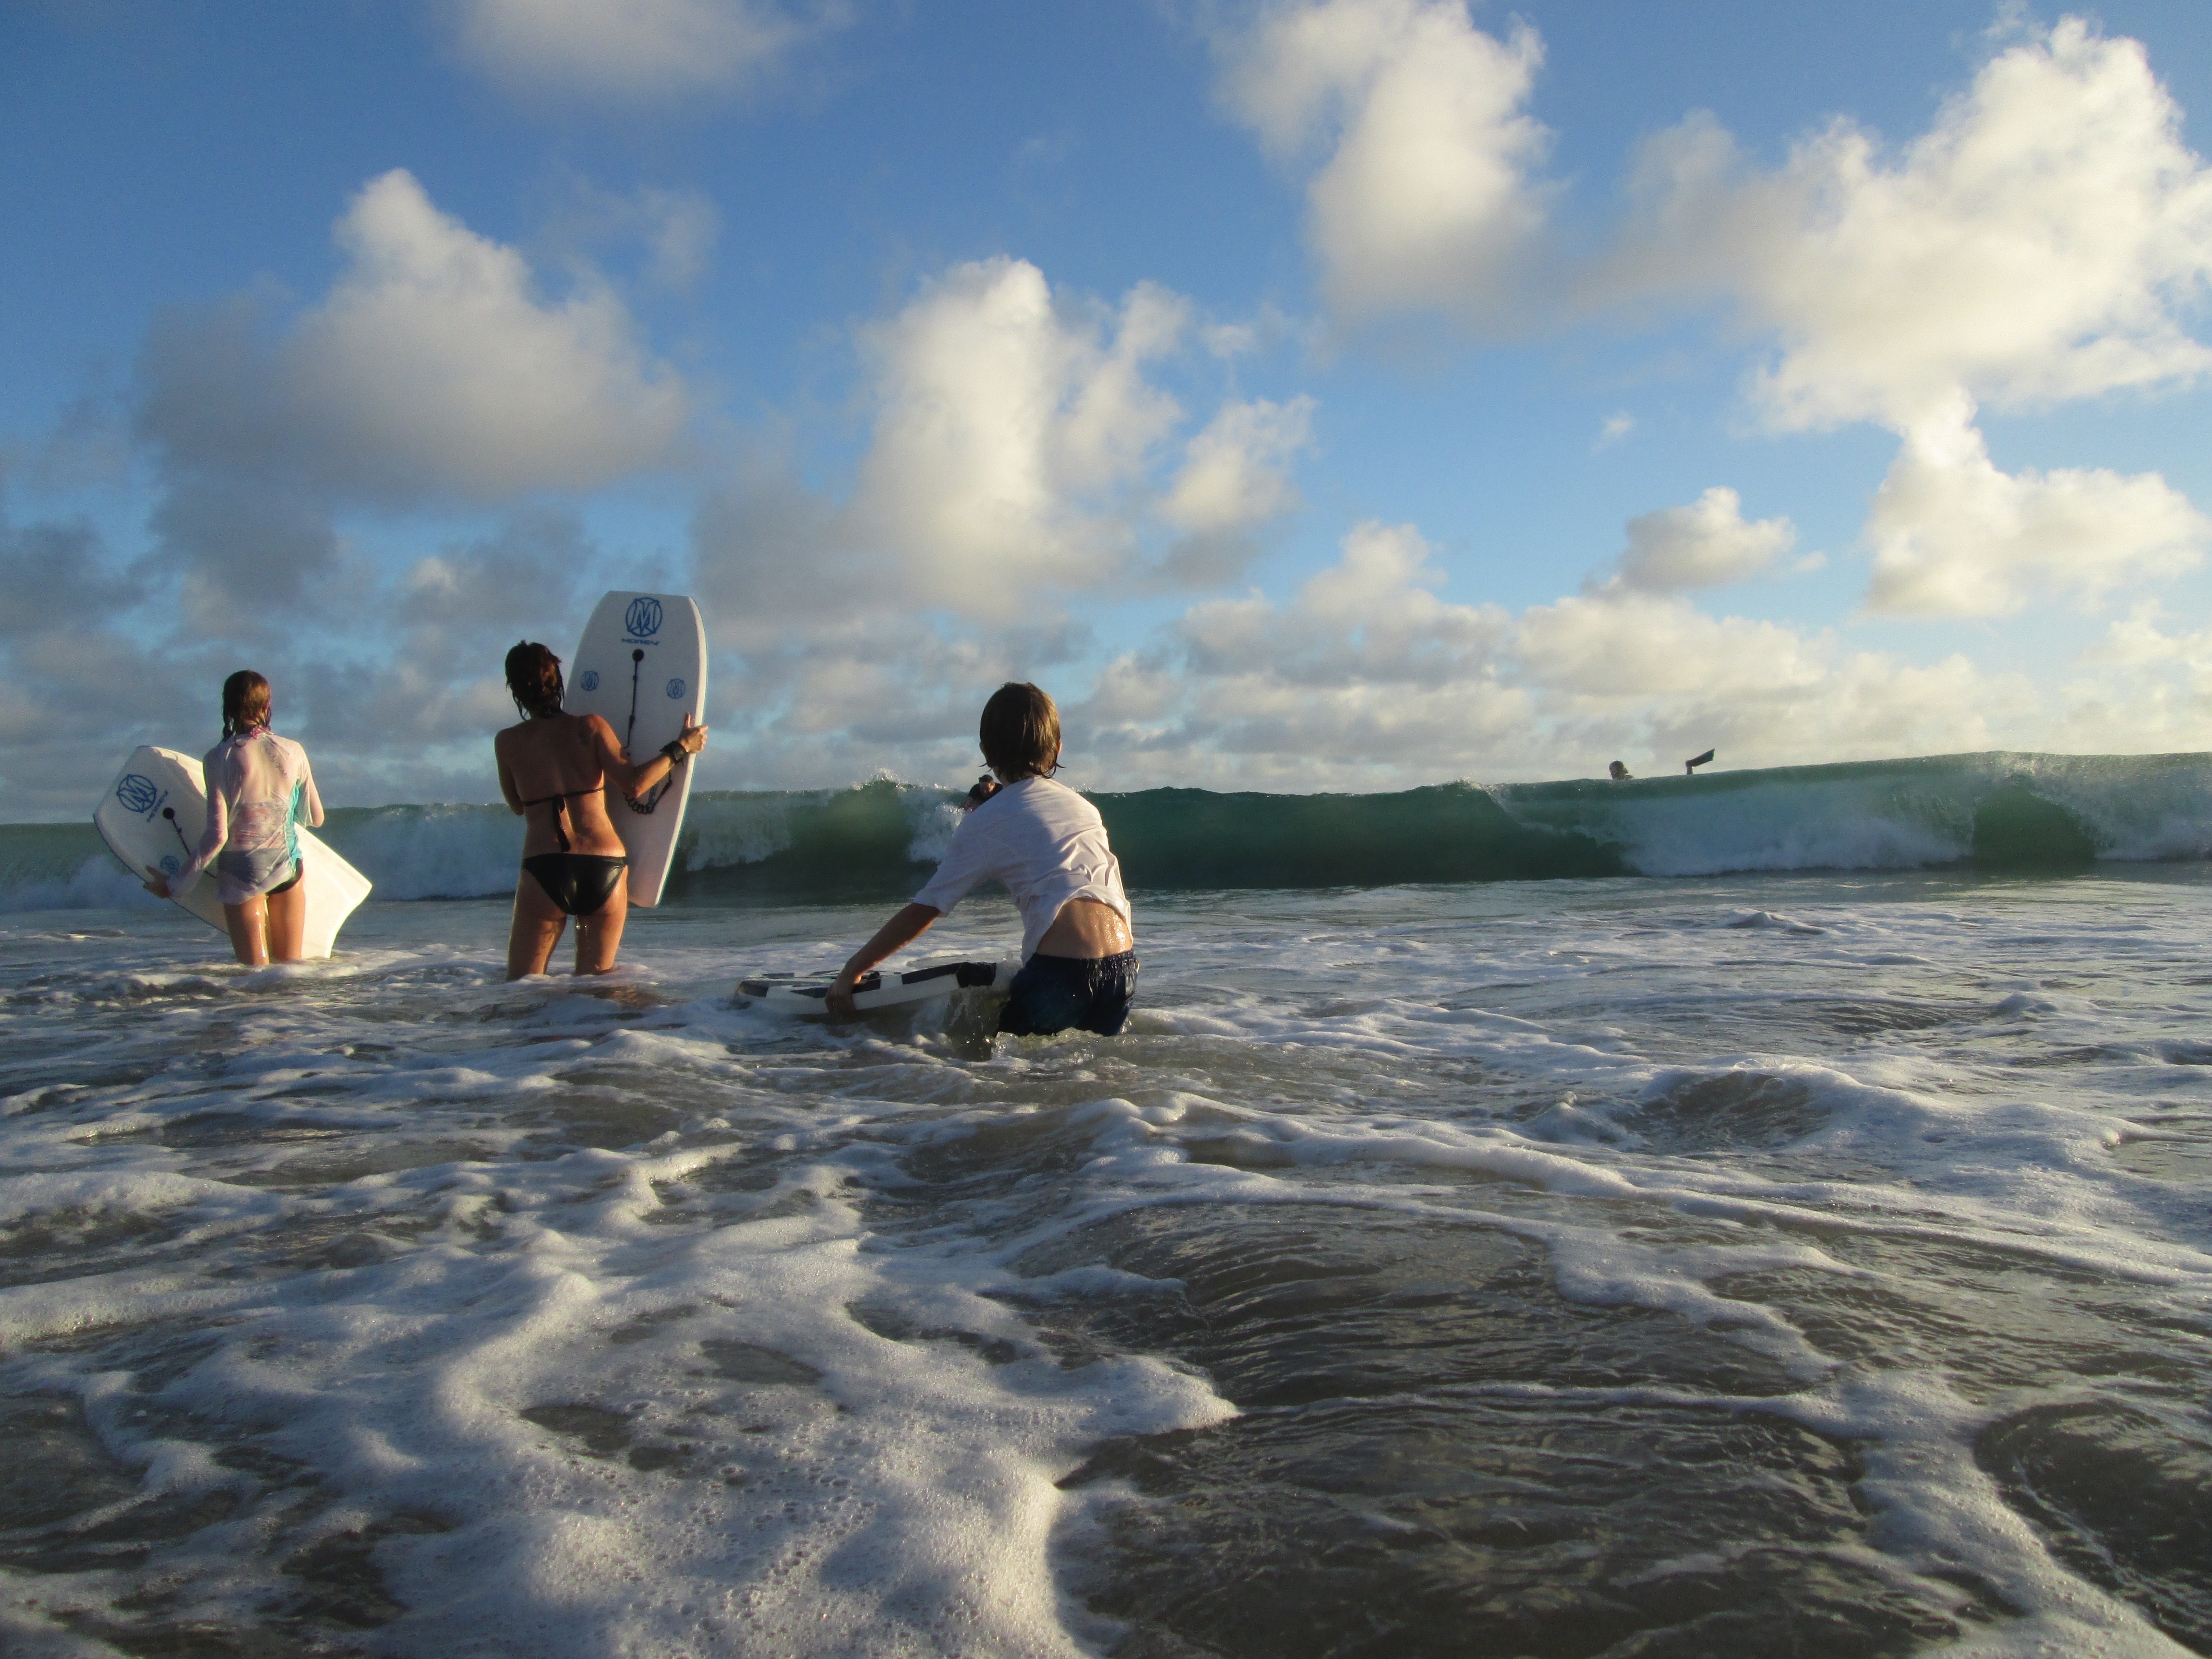
beach, sea, coast, ocean, horizon, shore, wave, vacation, wind wave